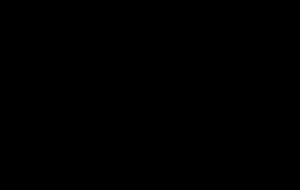
Den gyldne spiral / Formel
En Fibonacci-spiral approksimerer den gyldne spiral ved brug af kvarte cirkelbuer i kvadrater med en sidelængde svarende til Fibonacci-tal, her vist for kvadratstørrelserne 1, 1, 2, 3, 5, 8, 13, 21og 34.
I geometri er den gyldne spiral en logaritmisk spiral hvis vækstrate er φ, det gyldne snit. Den gyldne spiral bliver større og større med en faktor på φ for hver kvarte omgang.